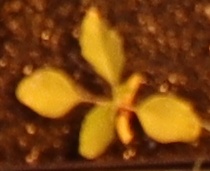
Label: Redroot Pigweed